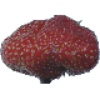
Label: Strawberry Wedge 1